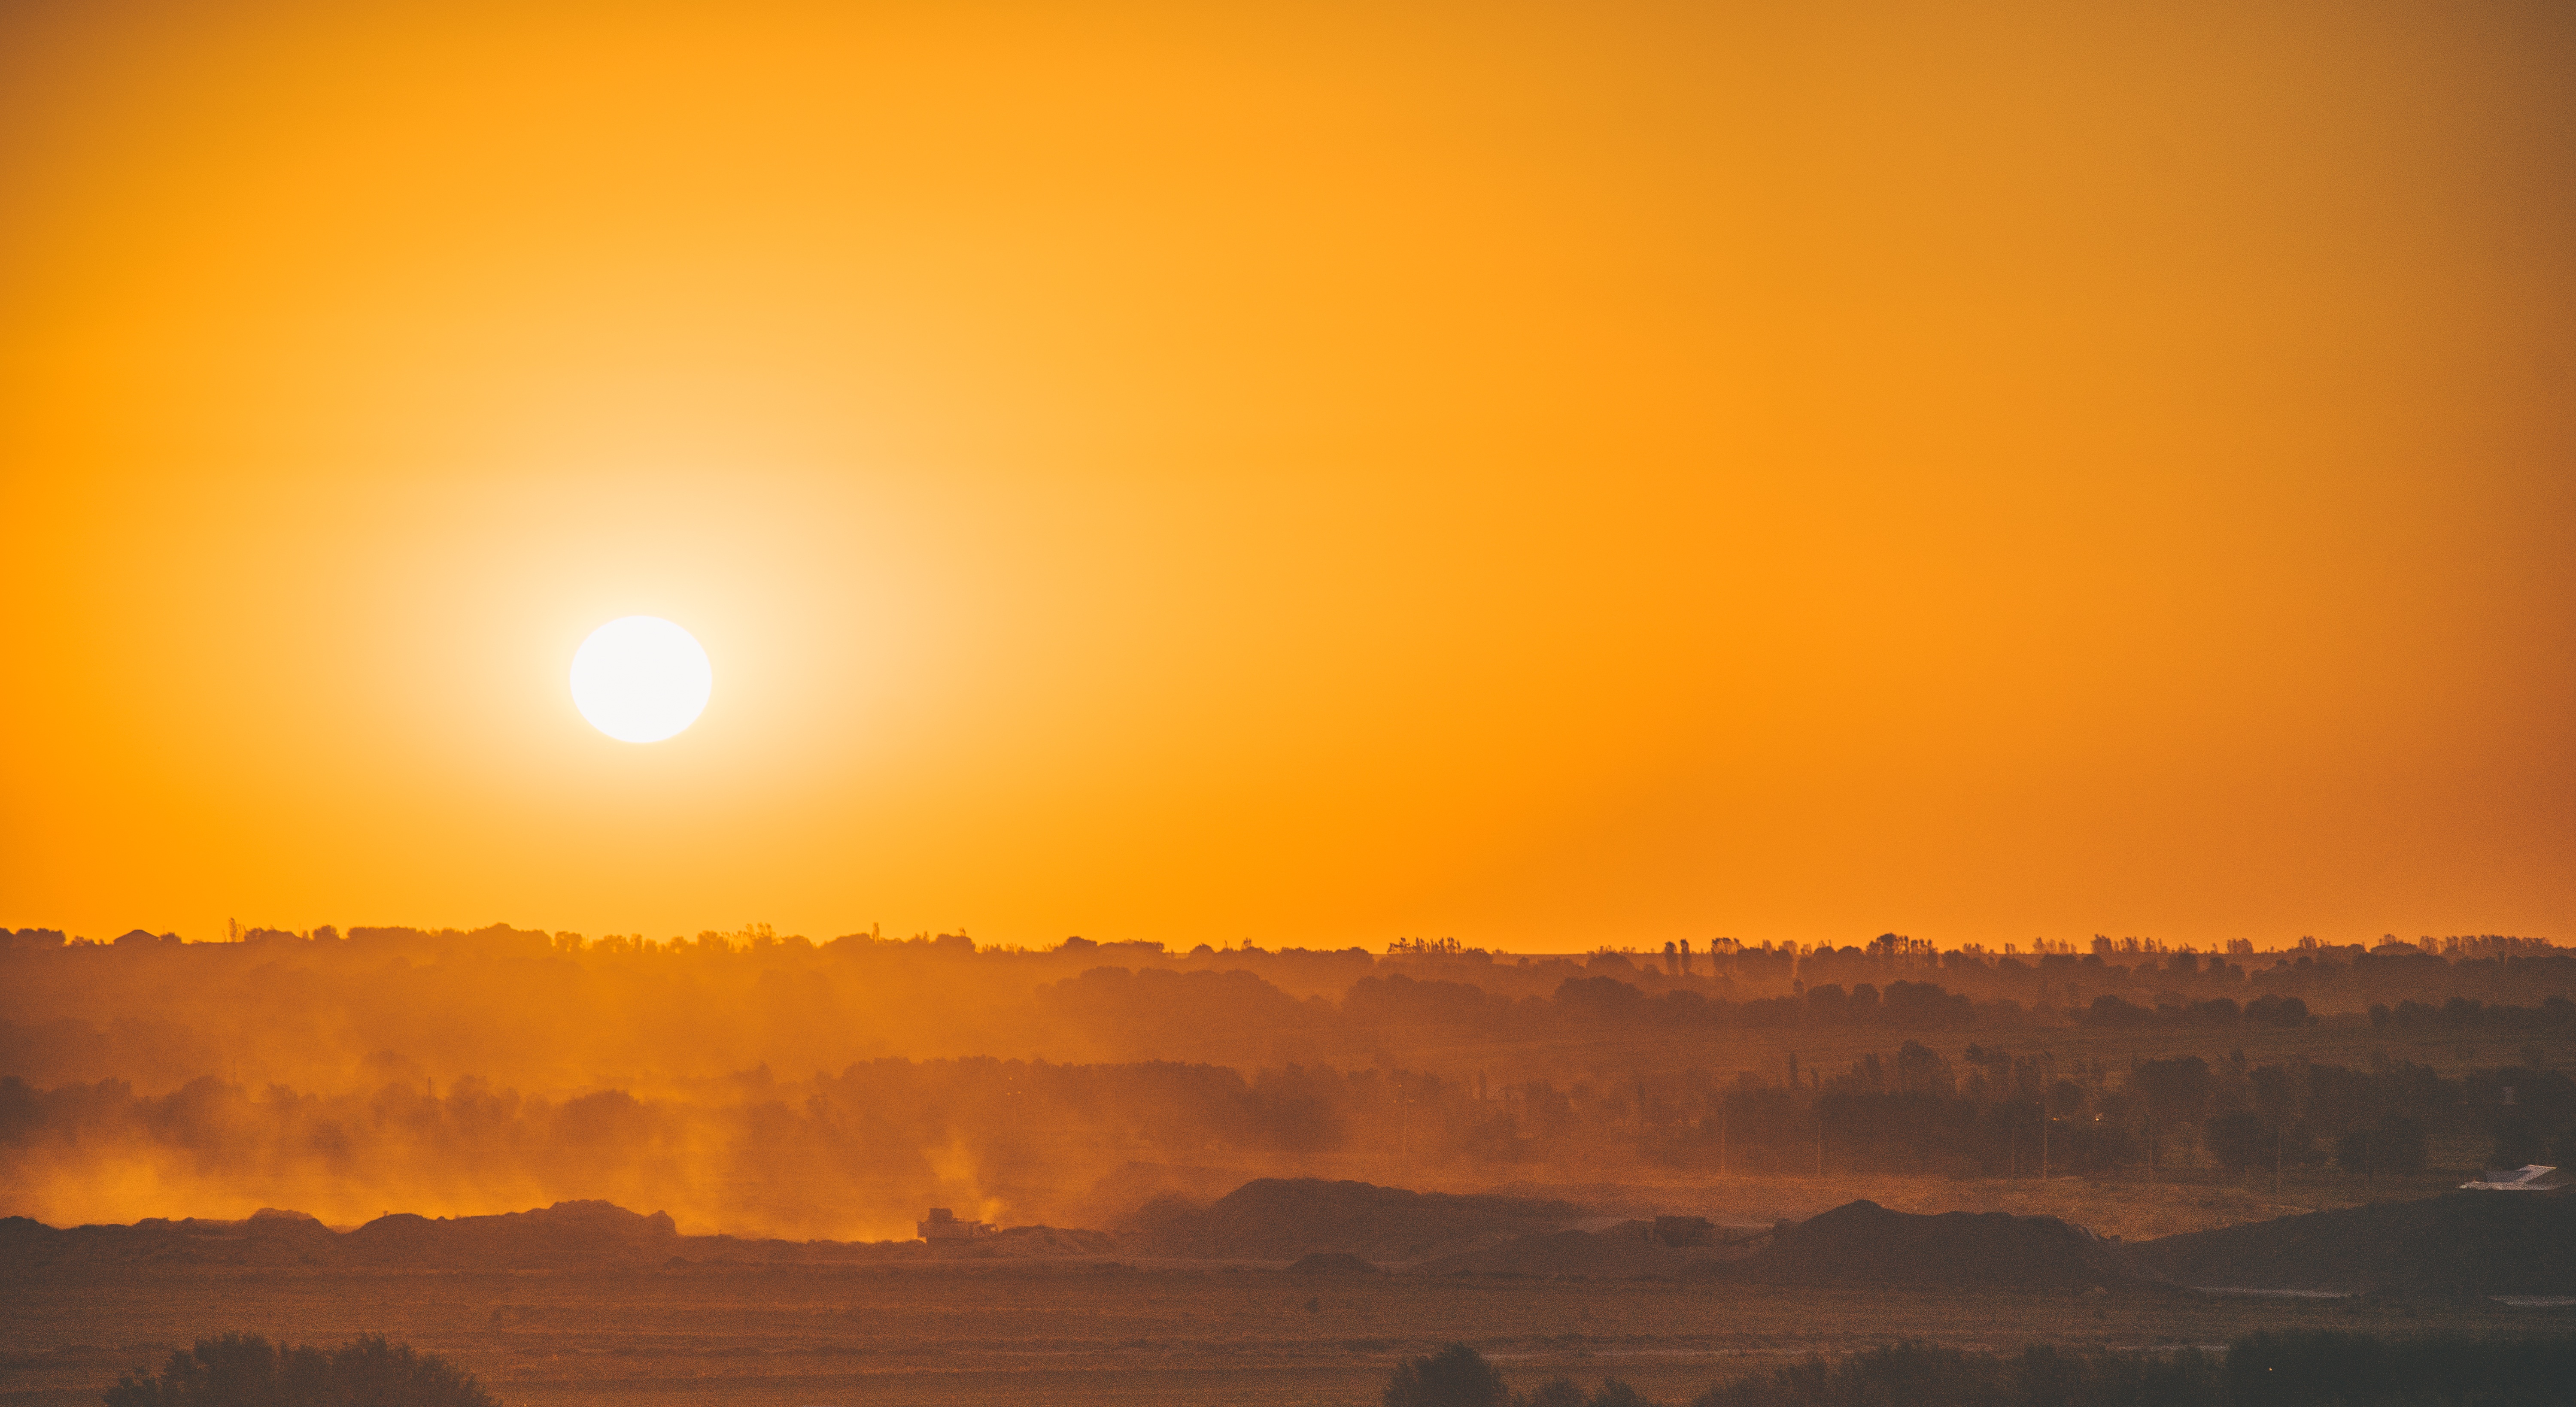
horizon, cloud, sky, sun, sunrise, sunset, sunlight, morning, dawn, atmosphere, dusk, evening, afterglow, astronomical object, atmospheric phenomenon, red sky at morning